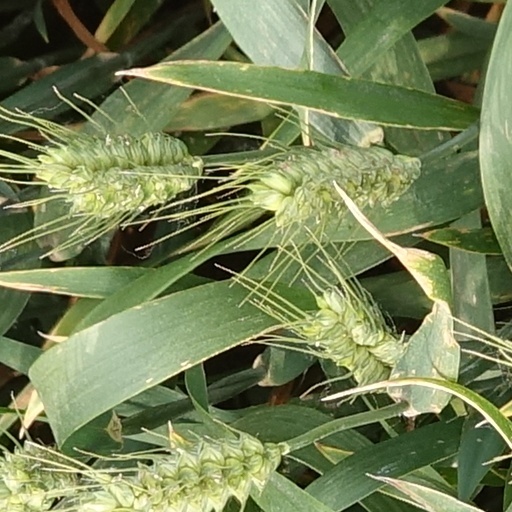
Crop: wheat